Kanli Kula

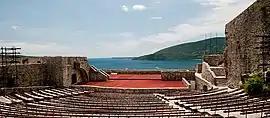

Kanli Kula is a fortress with an open-air amphitheater in Herceg Novi, Montenegro. The name is of Turkish origin, and means "bloody tower".